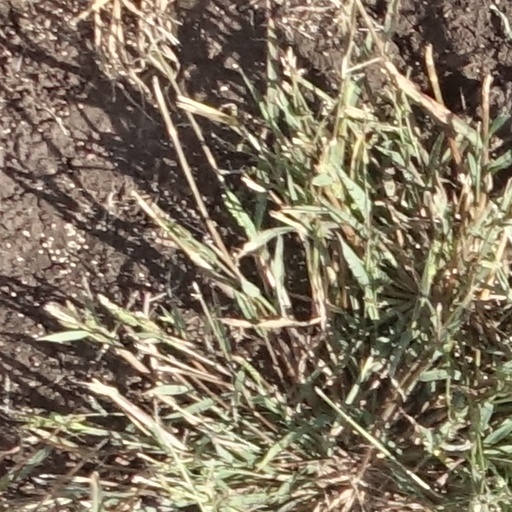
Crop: sorghum